Pavia Civic Museums

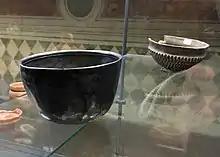
Celtic silver cup from Zerbo, 2nd century BC

The archaeological collection includes materials found by chance during agricultural or building works; the museum has come mainly from private collecting (Giuletti, Reale collection, etc.). The arcades on the ground floor of the castle house the "Lapidarium" made up of stelae, sarcophagi, funerary and votive altars, epigraphs, capitals, colonnems and Roman milestones.